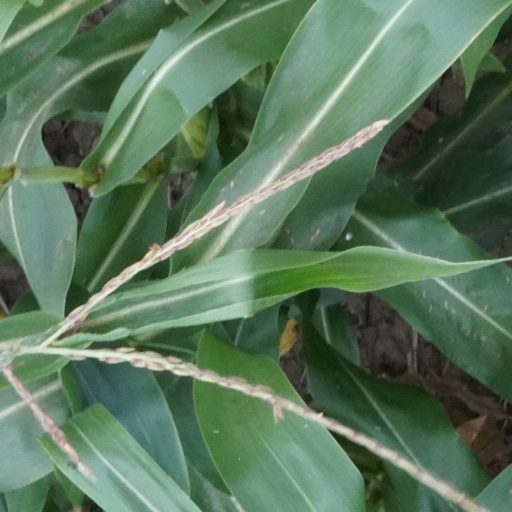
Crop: maize; corn